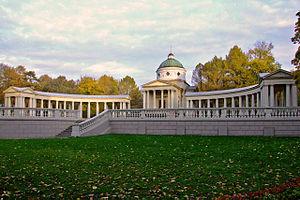
Félix Felixovitch Ioussoupov ou Félix Youssoupoff ou Youssoupov, prince Ioussoupov et comte Soumarokov-Elston, né le 11 mars 1887 à Saint-Pétersbourg et mort le 27 septembre 1967 à Paris, est un prince russe, avec qualification d’altesse sérénissime.